University of St. Michael's College

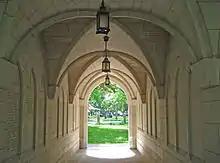
The Soldier's Memorial Slype connects the quadrangle with Queen's Park.

The cornerstone was laid at Clover Hill on September 16, 1855, for the college building and the college parish of St. Basil's Church, which was consecrated November 16, 1856 with a Pontifical High Mass. This building is the oldest building at the University of Toronto in continuous academic use. A further addition, designed by William Irving, was constructed between 1872 and 1873 to house an auditorium, classrooms and student residence. In 1996, the original building was completely renovated by Carlos Ott Partnership Architects and renamed Odette Hall, and a modern religious art gallery donated by Fr. Daniel Donovan was installed on the two lower floors.